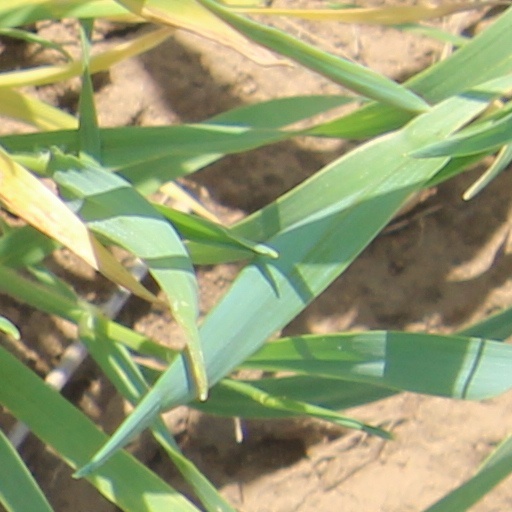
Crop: wheat